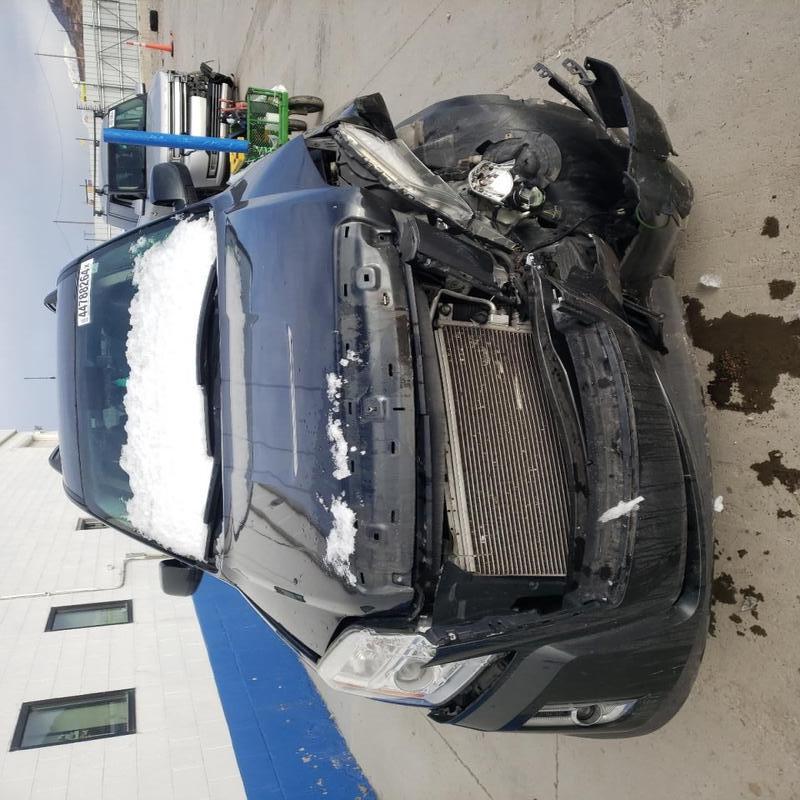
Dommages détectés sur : plaque d'immatriculation avant, pare-choc avant, feu avant droit, feu avant gauche, capot, aile avant droite, aile avant gauche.
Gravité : majeur